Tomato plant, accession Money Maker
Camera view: vertical (180 deg); turntable rotation: 270 degrees
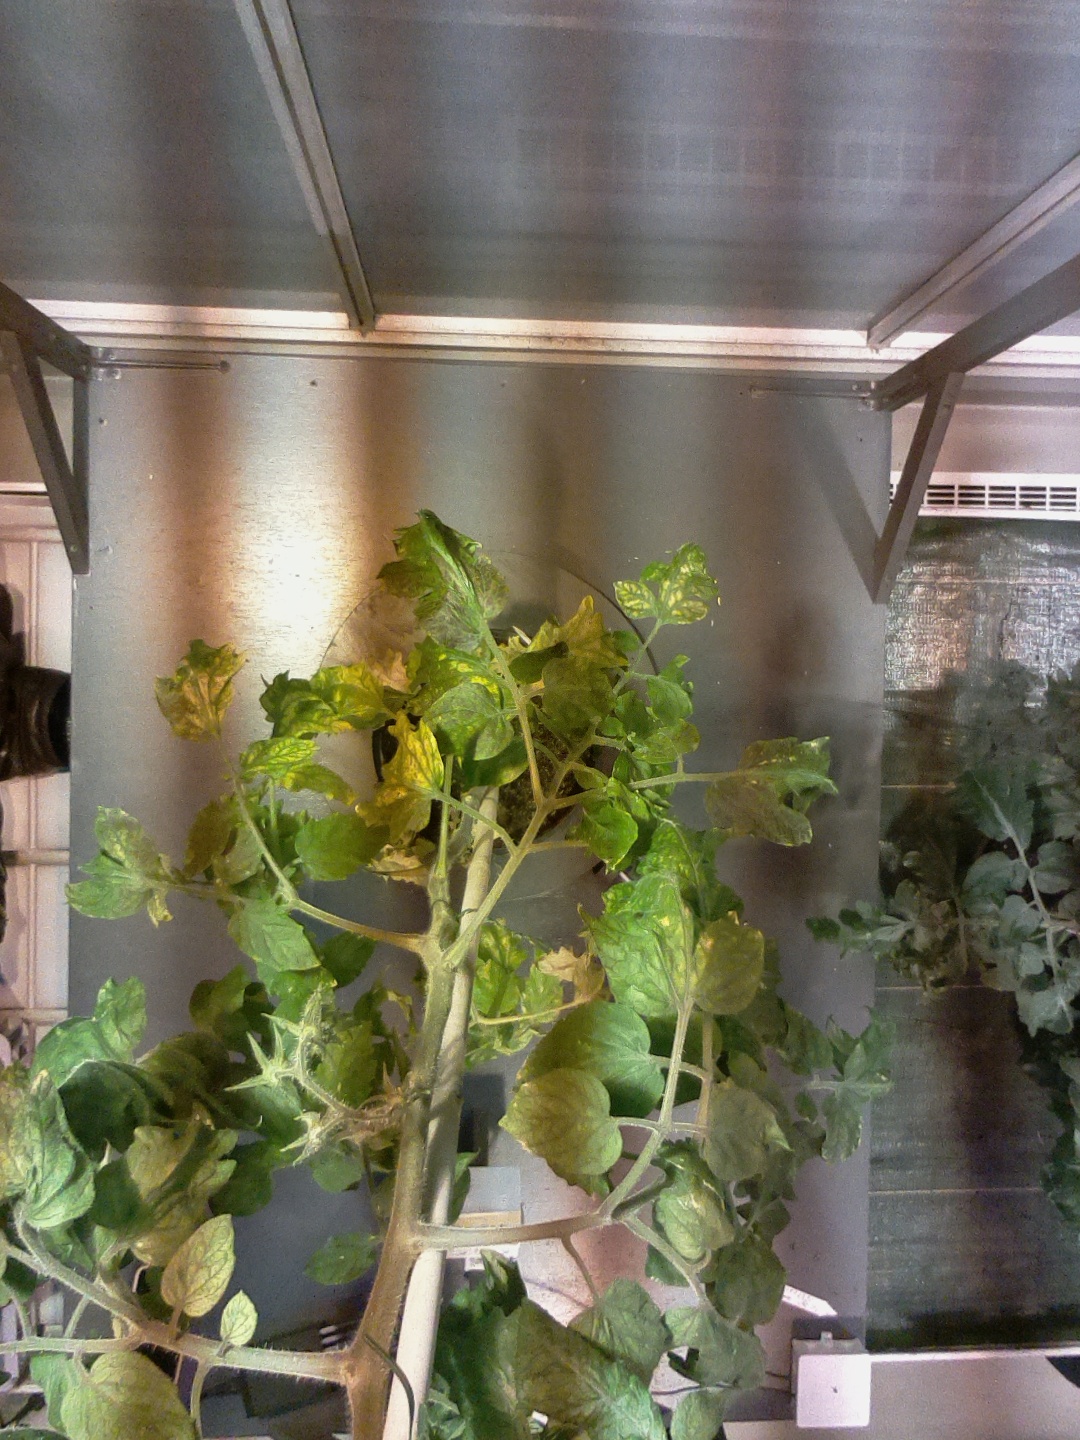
BBCH growth stage 71: 10%-20% of final fruit size